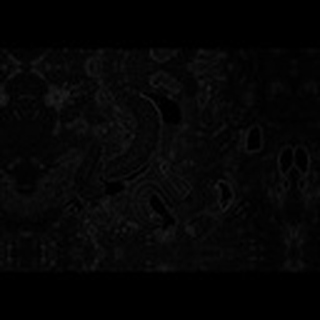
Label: cotton_army_worm